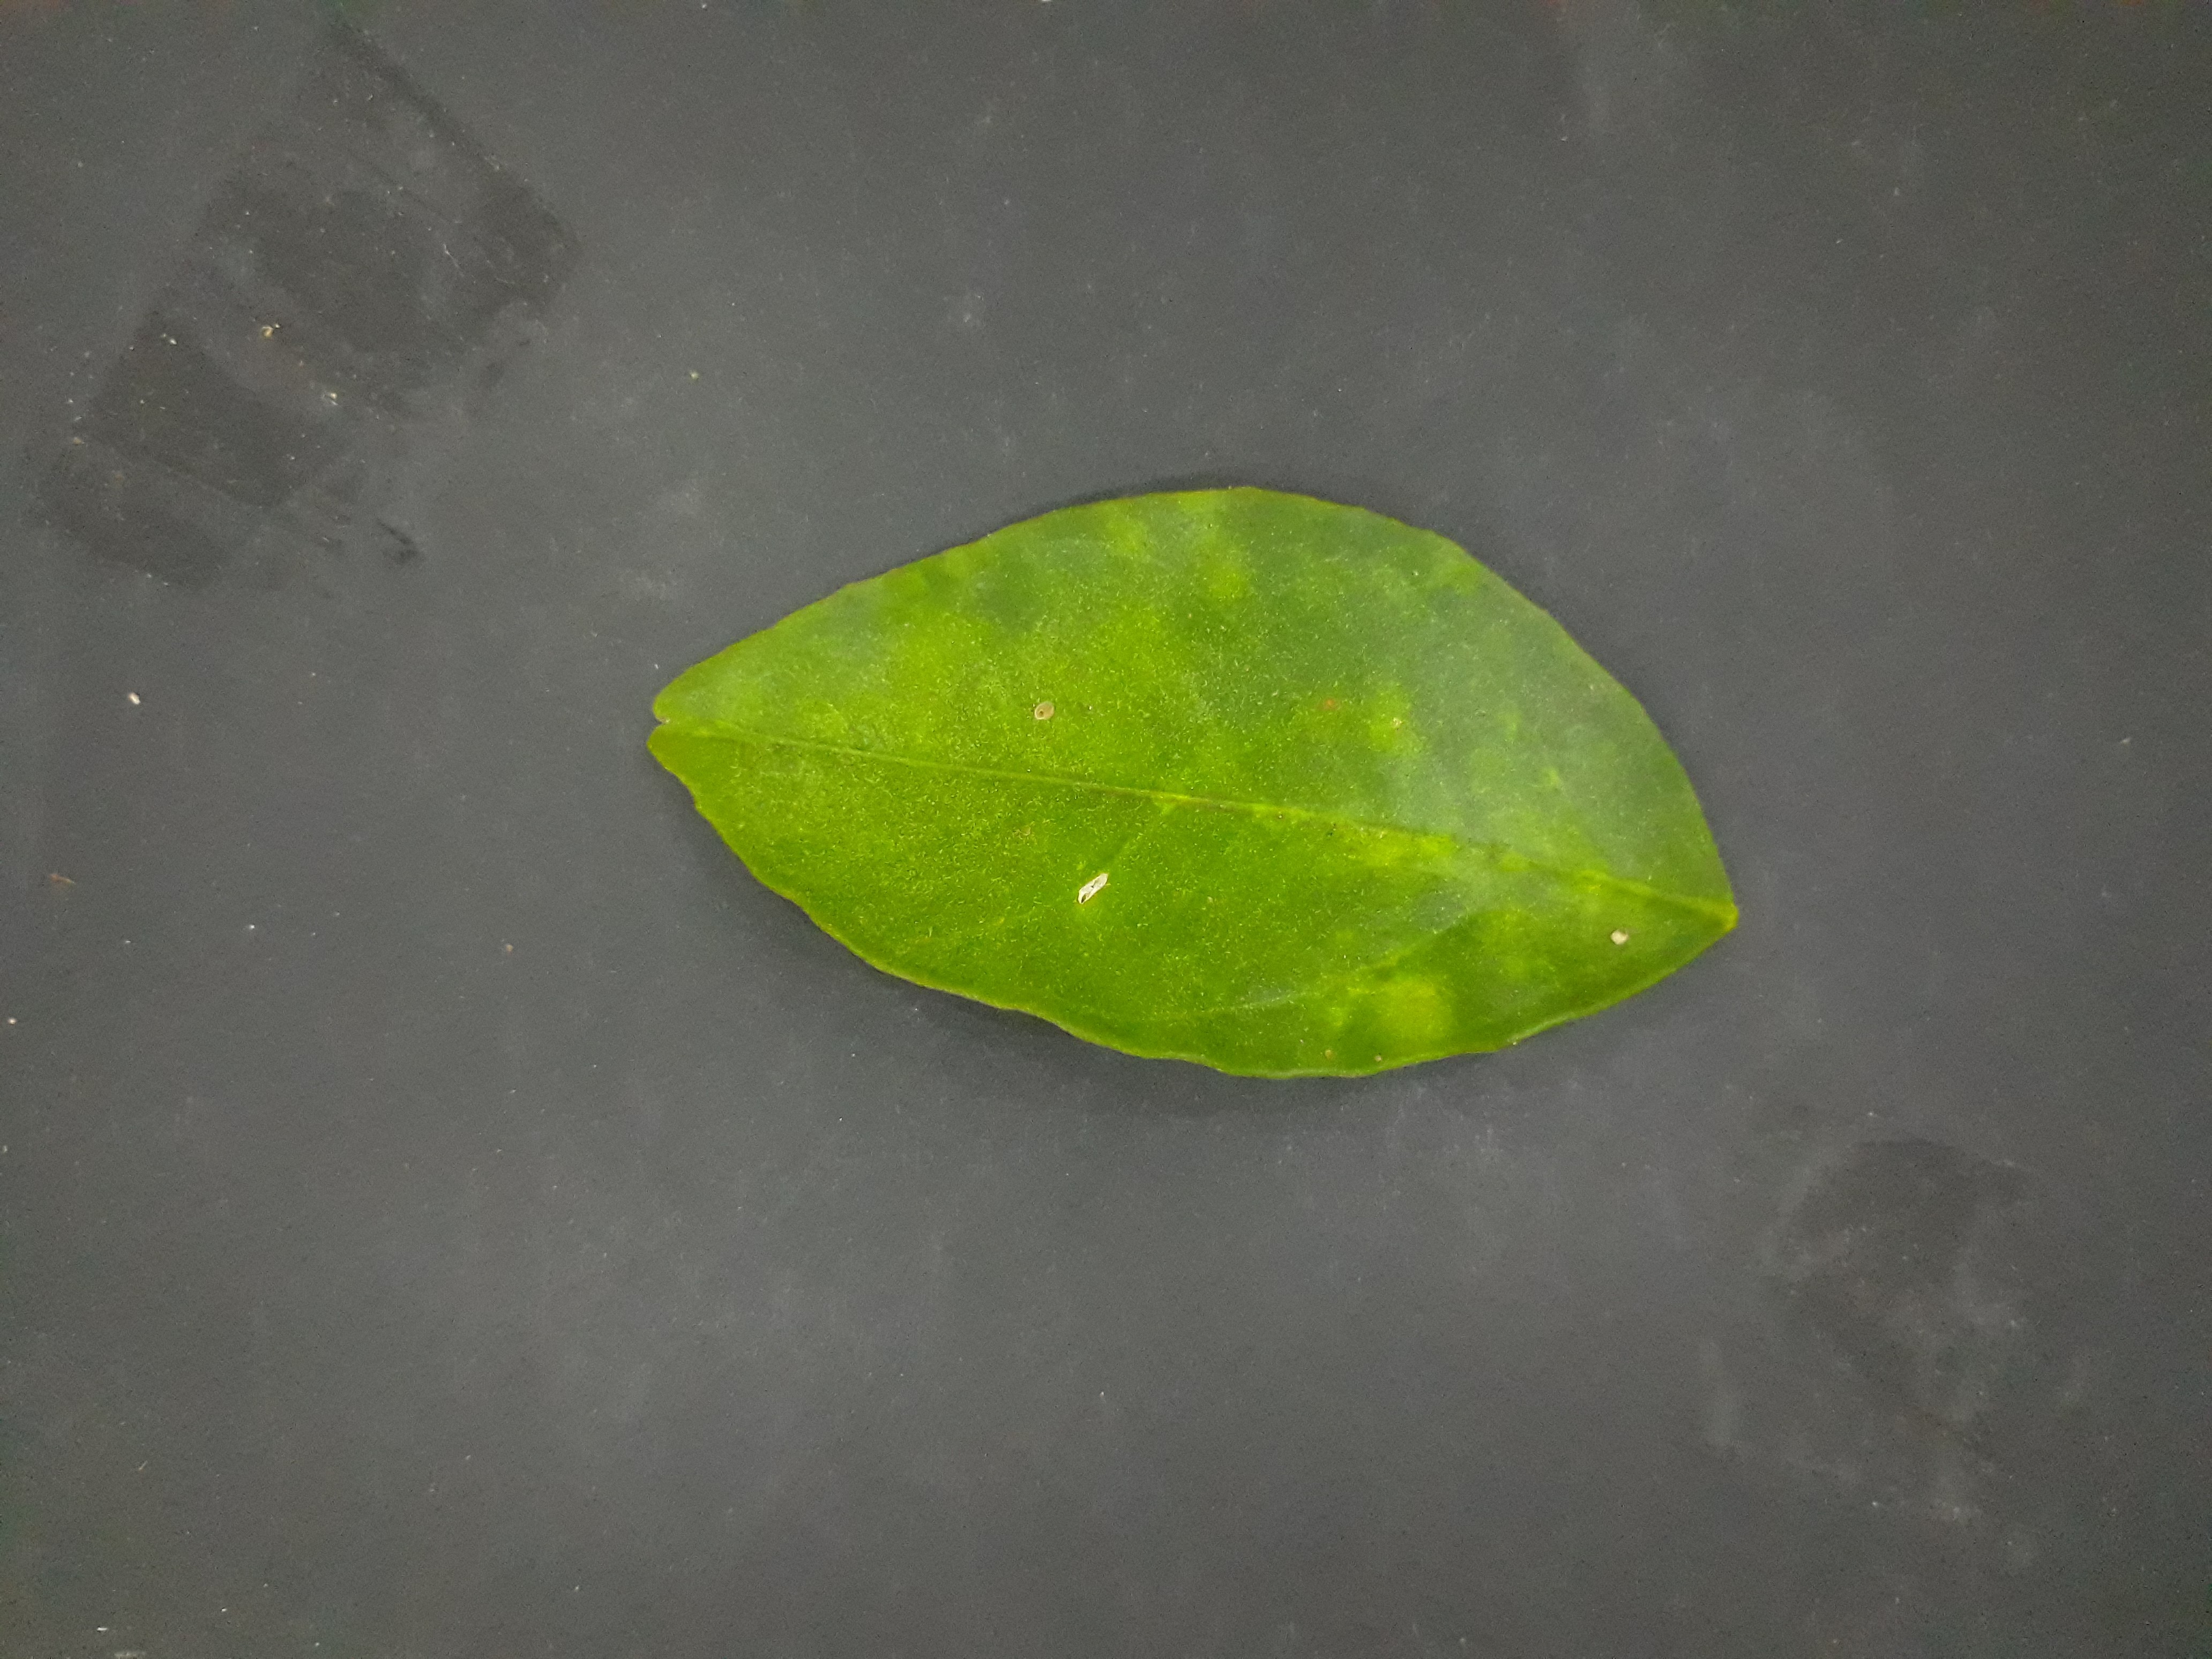
Label: Red_scale_sequelae